Humpty Doo

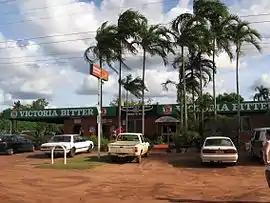
The Humpty Doo Hotel

Humpty Doo is a town in Australia's Northern Territory, situated just south of the Arnhem Highway, approximately 40 km from Darwin. At the , Humpty Doo had a population of 4,313 people. Its local government area is Litchfield Municipality. The town is a popular stopping point for tourists travelling between Darwin and Kakadu National Park, and boasts many attractions of its own. The main industries are agriculture and tourism; however, most residents commute to Darwin or Palmerston for work, and many regard it as a dormitory town.